Jonathan Cohen (actor)

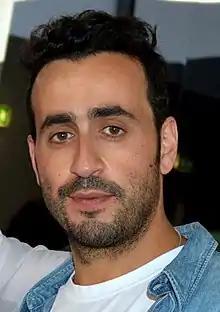
Cohen in 2018

Jonathan Cohen is a French actor, director and producer. He is known for co-starring in the Netflix prequel film to "Army of the Dead", "Army of Thieves" (2021).